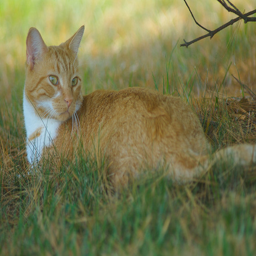
orange and black cat lying in grass looking over his shoulder
A cat is lounging in a field alone.
A glod color cat resting in green glass.
A ginger cat lying in green grass under a tree
Cat in the grass looking over the side of head